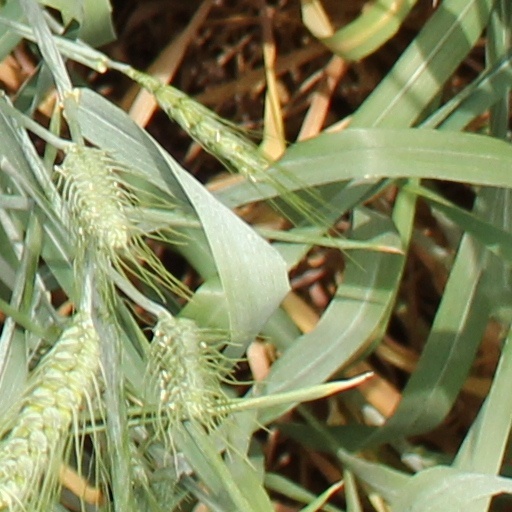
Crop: wheat